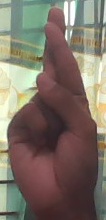
ASL sign: R